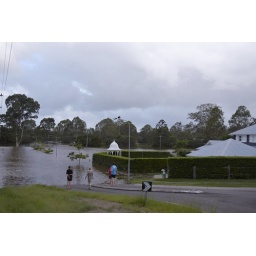
Sprenger St near the playing fields. The water rose to the garage level but did not enter the house